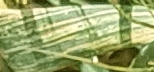
Label: Wheat___Yellow_Rust